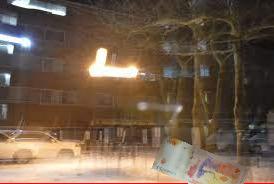
Denominación: 1000